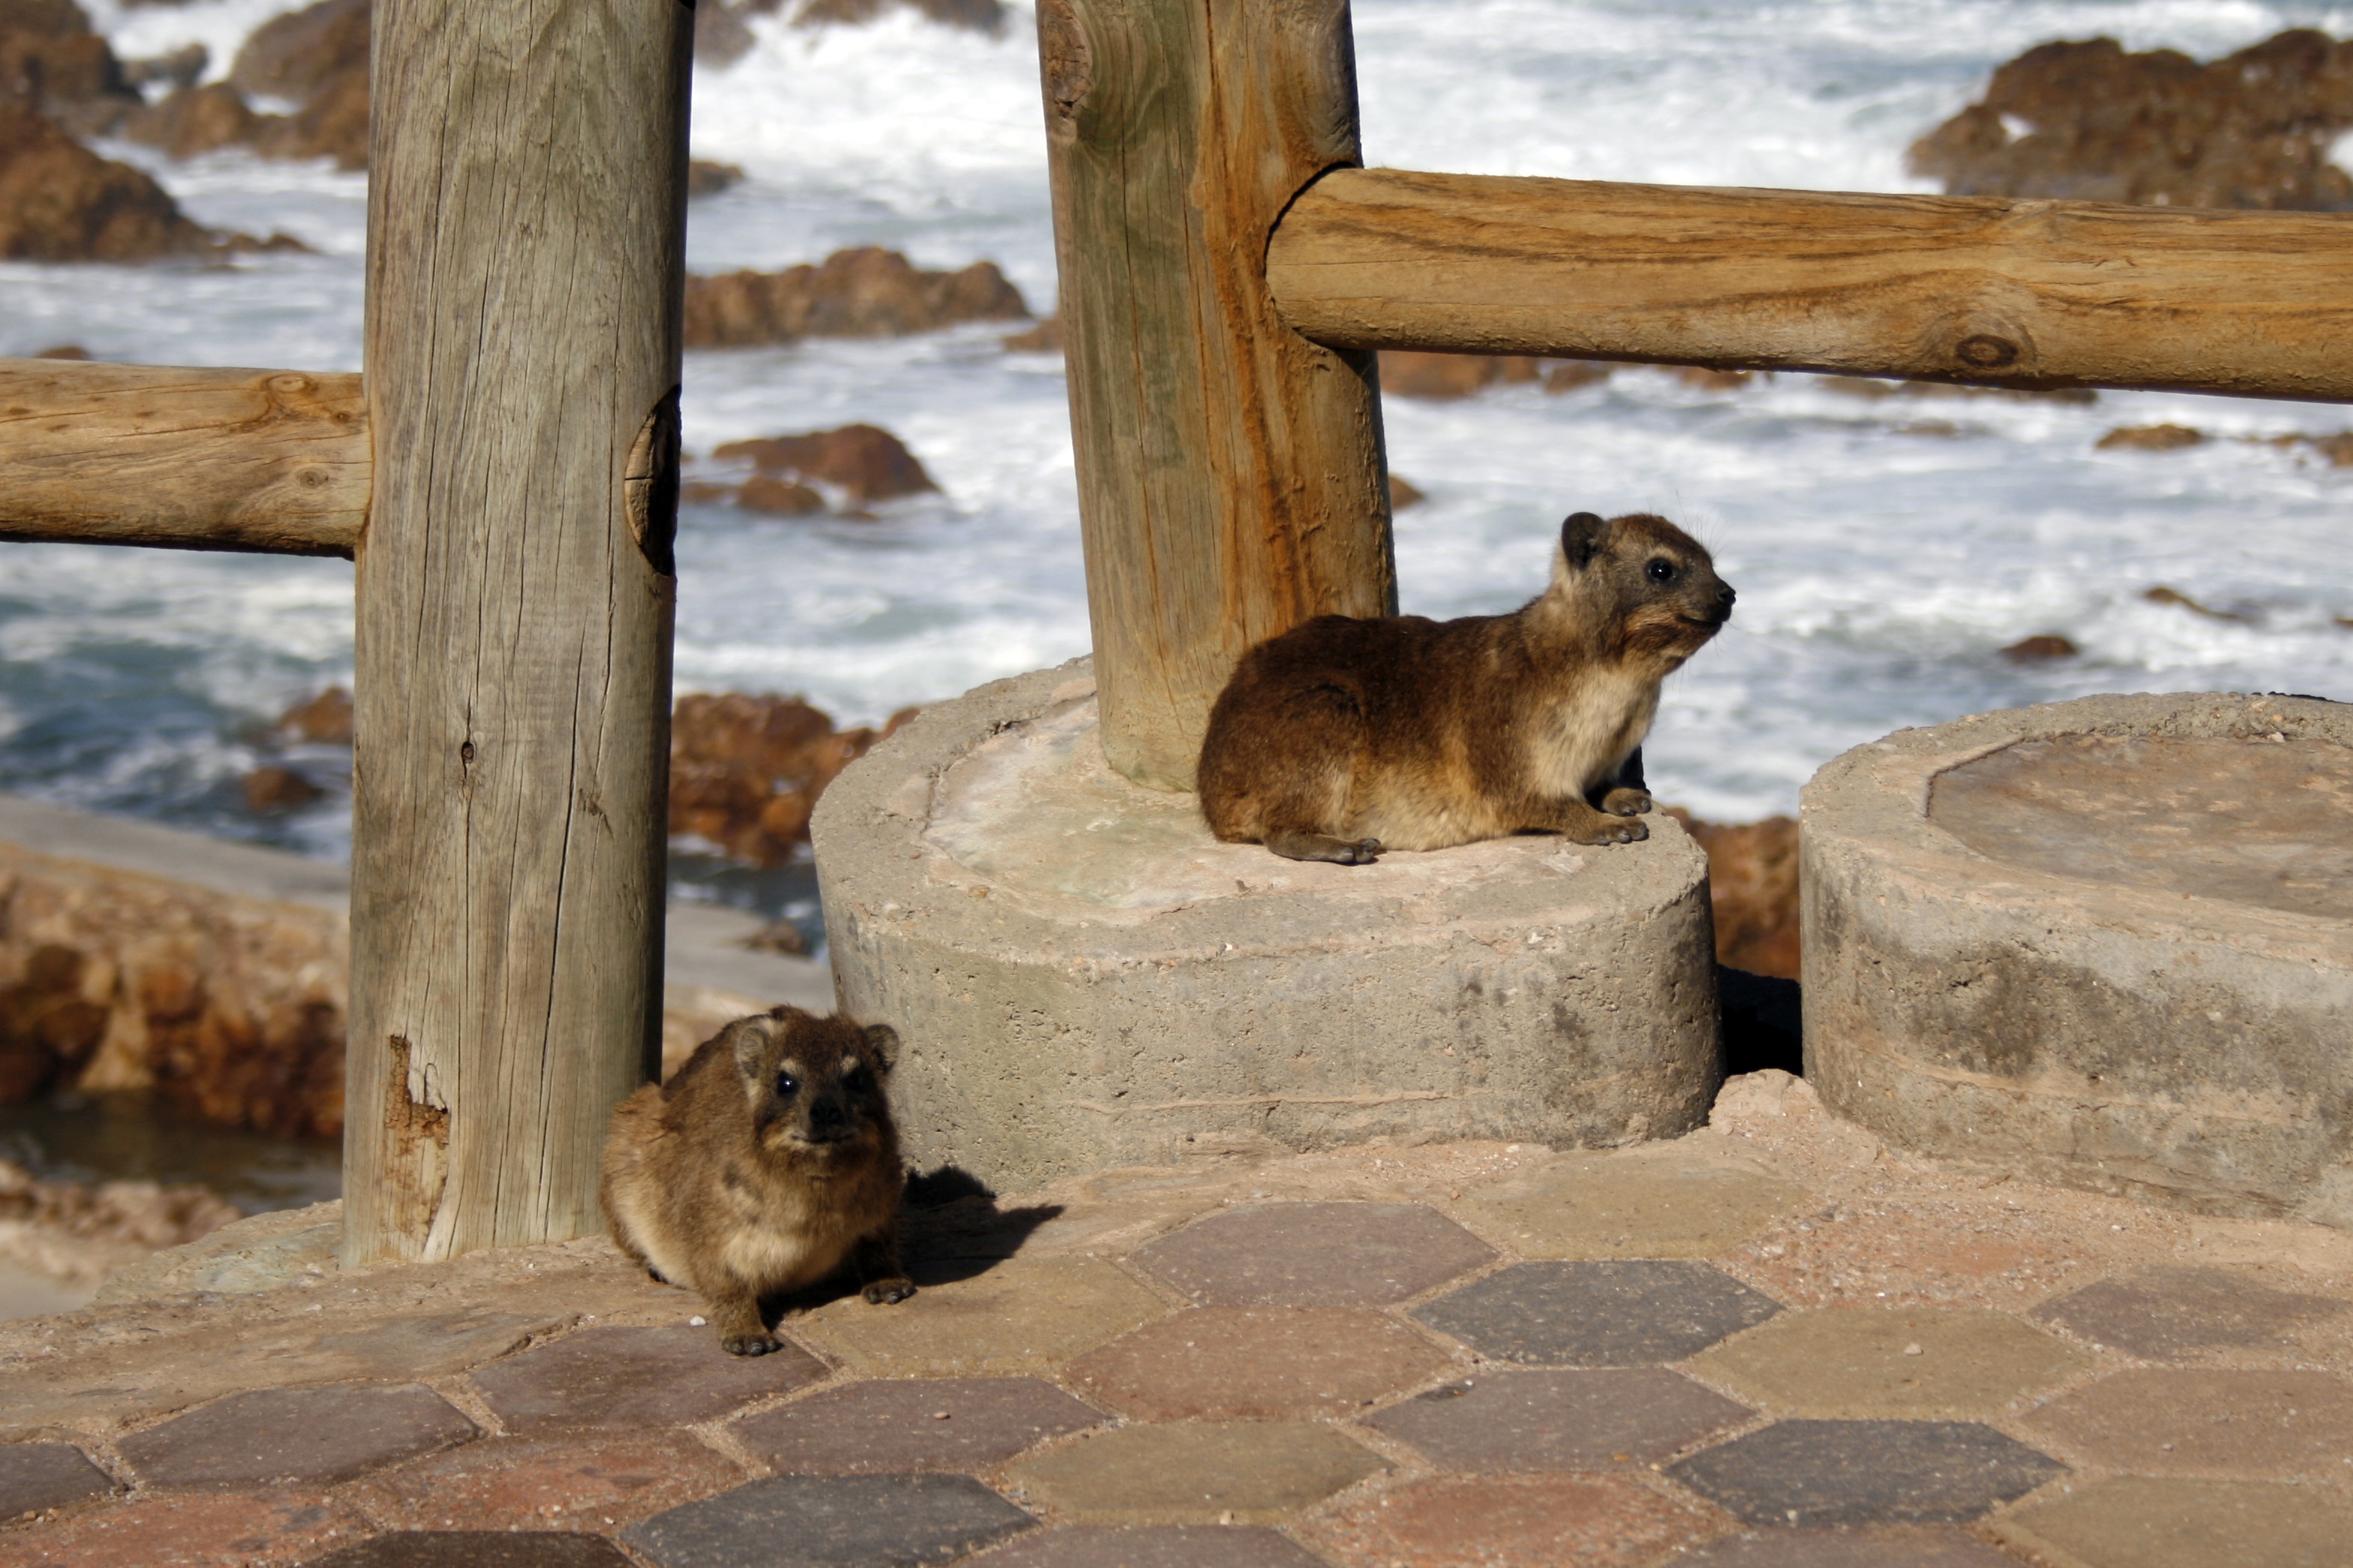
nature, rock, wood, animal, wildlife, zoo, cat, mammal, fauna, outdoors, rodents, paving, south africa, dassies, rock hyrax, rock badger, hyracoidea